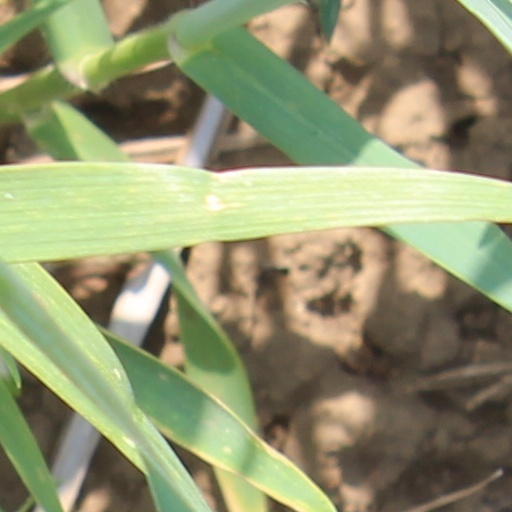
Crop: wheat